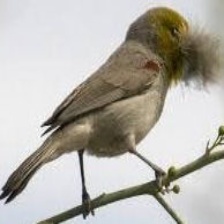
Species: VERDIN
Scientific name: AURIPARUS FLAVICEPS